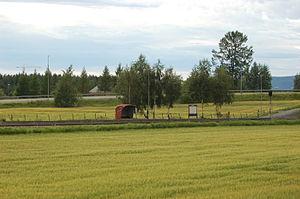
La gare de Bergsgrav est une halte ferroviaire de la Nordlandsbanen de la commune de Verdal dans le comté et région de Trøndelag.